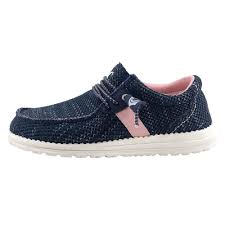
Label: Boat